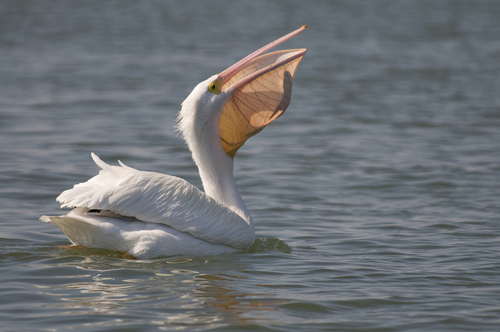
medium sized bird that is white all over but has an orange beak and orange gobble.
this large bird has a solid white body and head with a yellow eyering and a light orange colored bill and throat.
this bird is white with a light bowl like beak.
this large bird is mostly white with an extremely large bill.
large white bird with long neck and very long pink beakthe bird has a very long beak that is orange and the rest of the body is white.
this bird has wings that are white and has a long bill
this bird has wings that are white and has a big orange bill
this large bird has with a large bill, and white feathers.
this bird has a white crown, white primaries, and a white throat.
Species: White Pelican